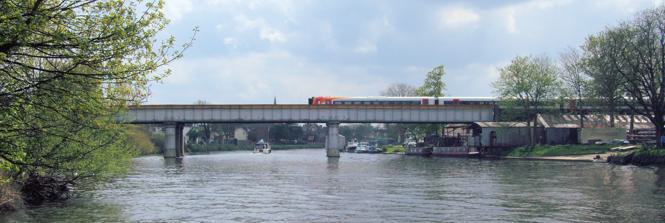
Building: Staines Railway Bridge
Country: United Kingdom
Year built: 1856
Bridge in Staines-upon-Thames, Surrey Staines Railway Bridge Over the River Thames Coordinates 51°25′50″N 0°30′40″W / 51.4306°N 0.5112°W / 51.4306; -0.5112 Carries Waterloo to Reading line Crosses River Thames Locale Staines-upon-Thames , Surrey Maintained by Network Rail Characteristics Material Cast iron and wrought iron No. of spans 3 Piers in water 6 (two groups of three) Clearance below 6.4 m (21 ft) History Designer John Gardner Opened 1856 Location Staines Railway Bridge is a railway viaduct in Staines-upon-Thames , Surrey , around 17 miles (28 kilometres) west of central London. It carries the Waterloo to Reading line across the Thames . Immediately to the east is Thames Street bridge, which carries the railway over the B376 and the Thames Path . History Staines Railway Bridge from upstream An act of parliament was granted in 1853, authorising the Staines, Wokingham and Woking railway (SWWR) to build a line between Staines and Wokingham railway stations . Construction of the Staines Railway Bridge, across the River Thames , was completed in 1856. The SWWR merged with the London and South Western Railway in 1878. The line across the viaduct was electrified in 1937. Staines Railway Bridge was designed by John Gardner and cost £10,000 to build. It is constructed of wrought iron girders supported on six cast iron pillars, embedded in the river bed. The main span is 30 m (88 ft 6 in) wide and the total length of the bridge is 85.24 m (279 ft 8 in). It is 35 mi 3 furlongs (57 km) upstream of London Bridge . During the Second World War, the line was used to transport supplies to Portsmouth Naval Base and the bridge was guarded by a dedicated army platoon of around 25 soldiers. In 1995, the viaduct was painted bright yellow in a £15,000 experimental project to prevent swans from flying into it. Thames Street bridge The adjacent Thames Street bridge, which carries the railway over the B376 and the Thames Path , was named in 2021 as one of the country's ten railway bridges most likely to be struck by vehicles. See also Media related to Staines Railway Bridge at Wikimedia Commons Staines Bridge upstream of the railway bridge Crossings of the River Thames References